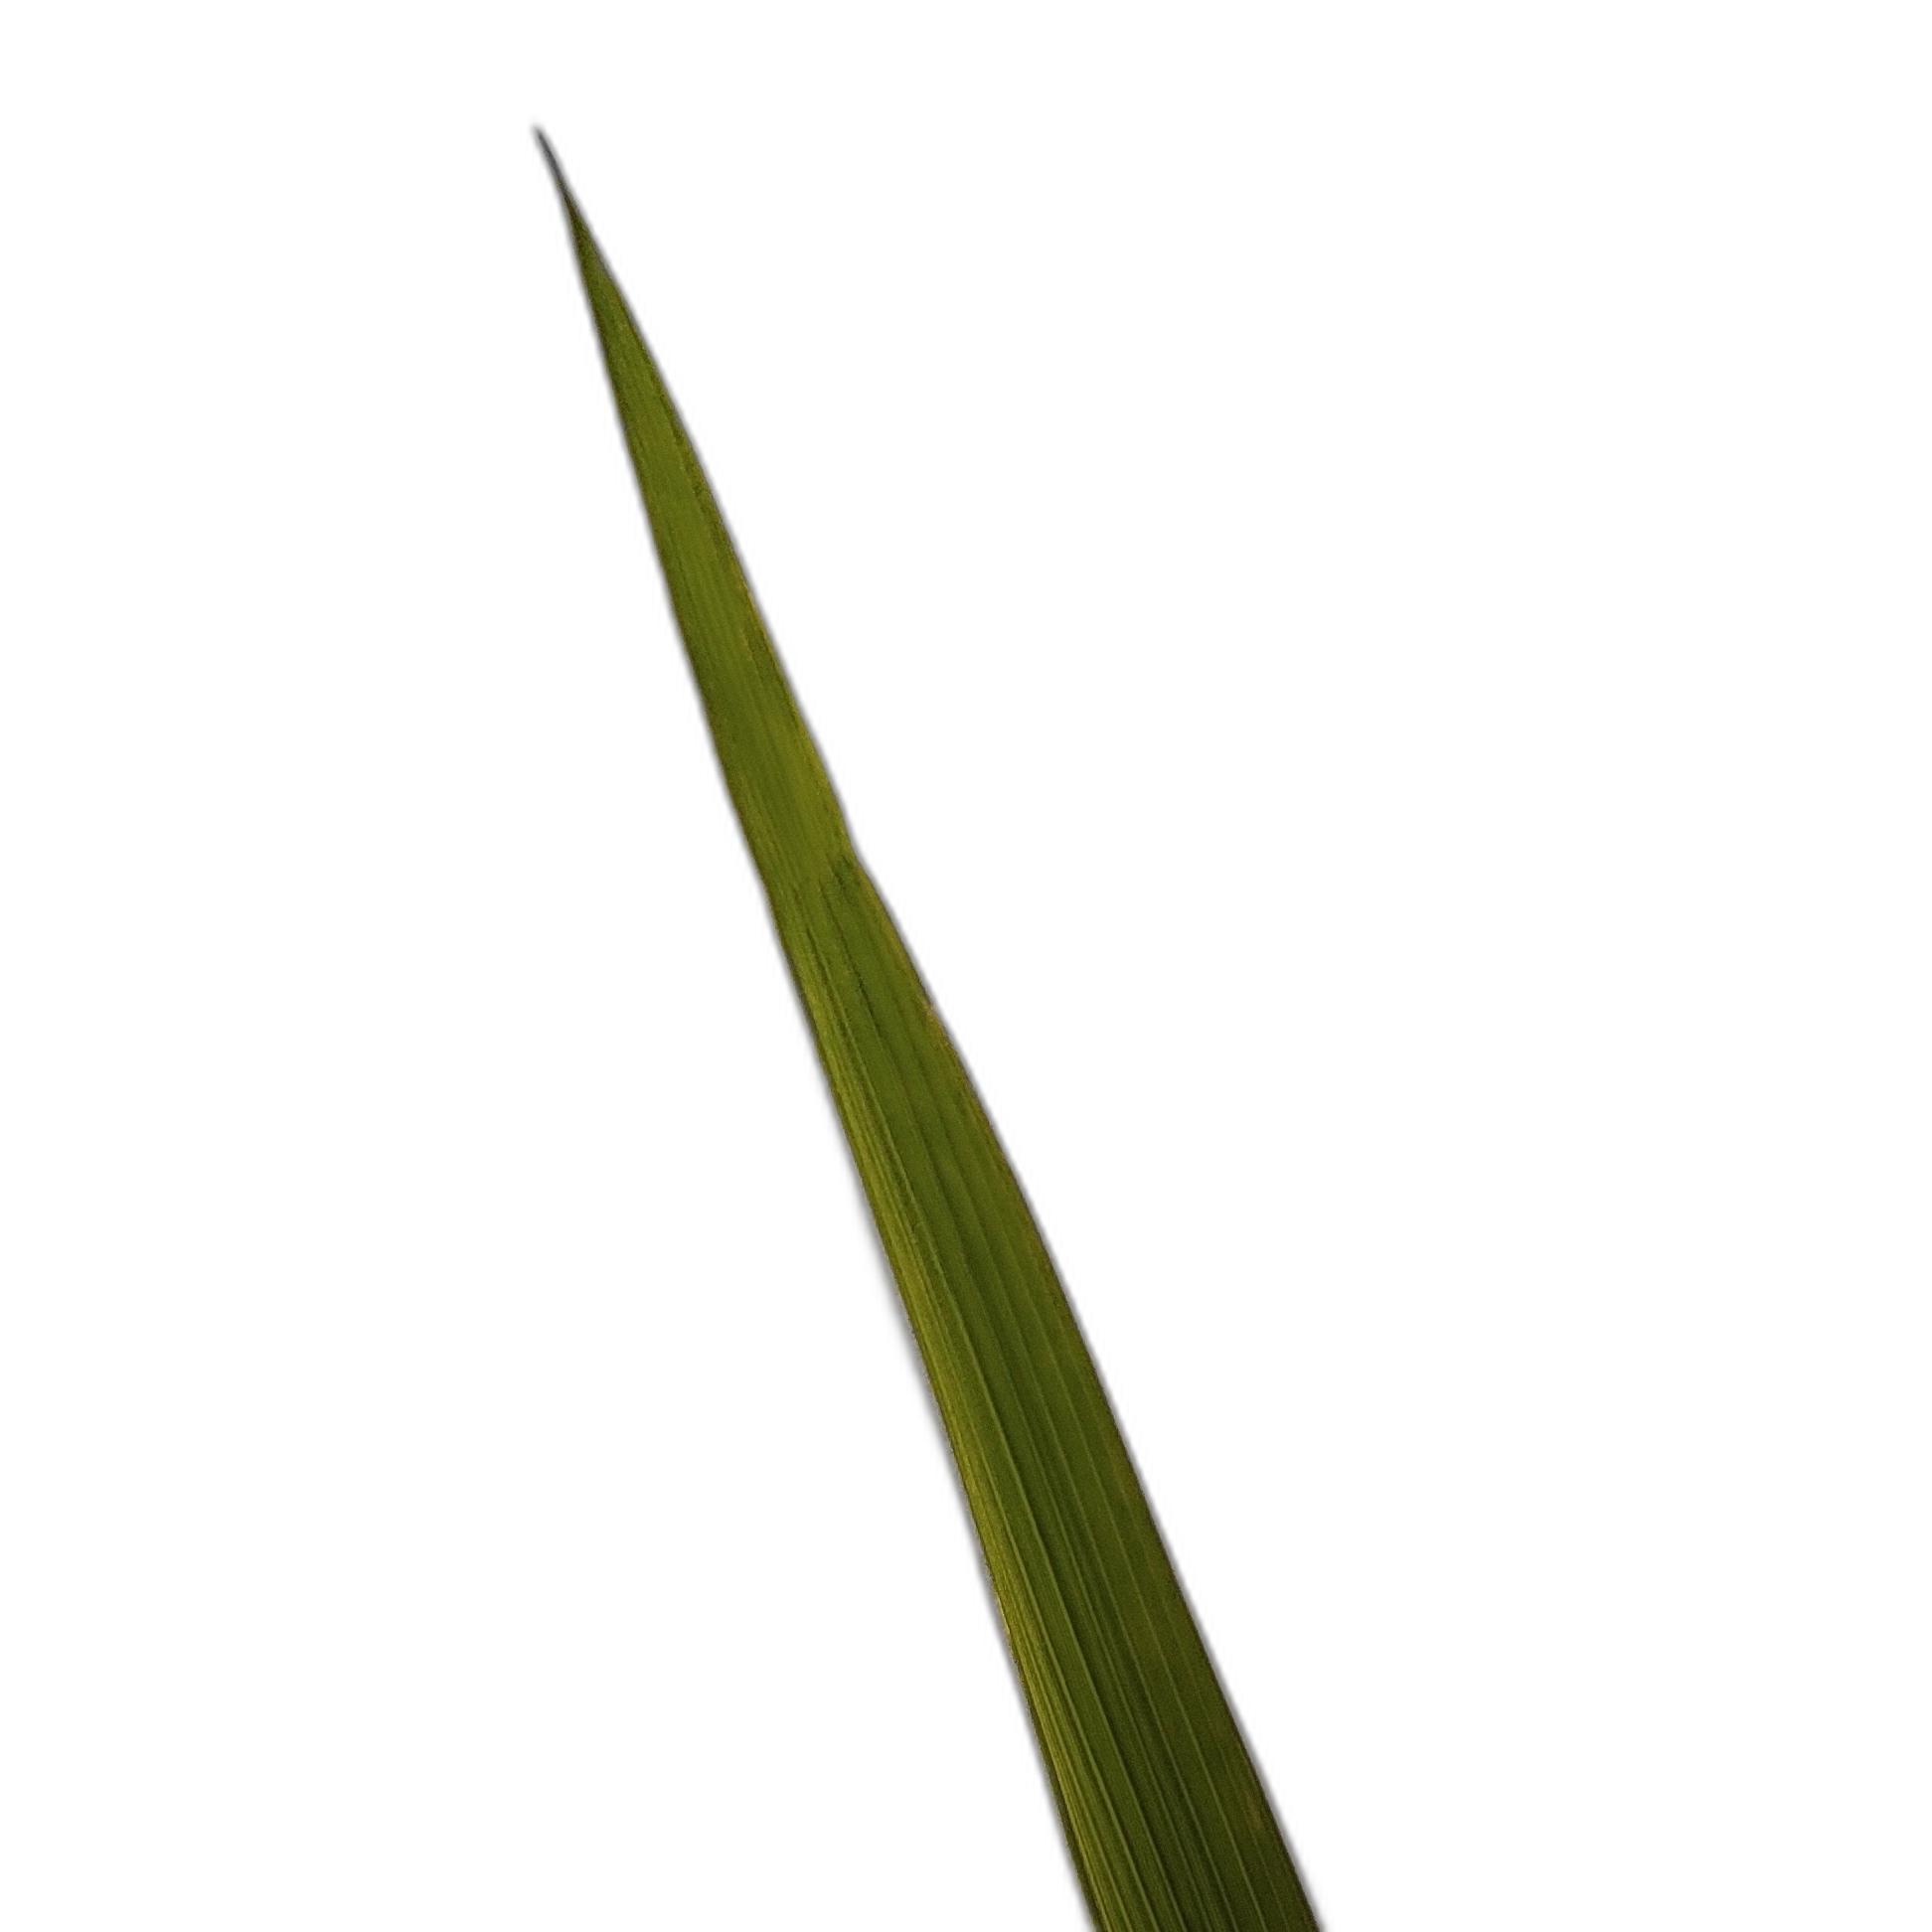
Label: Healthy